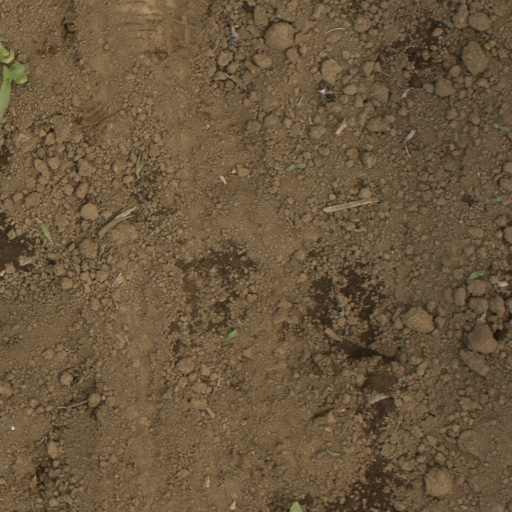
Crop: Jerusalem artichoke